Naruto Shippuden: Ultimate Ninja Storm 2

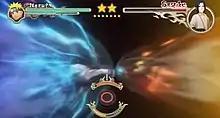
An example of a quick time event in which the player has to press the circle button to defeat the enemy.

When a support character is set to Attack, they will help attack an opponent through combos, and knock the opponent back when a combo sends them flying. Set to Balanced, it will throw projectiles alongside the player when the player uses chakra projectiles and block incoming Ultimate Jutsus, at the expense of losing that support for a while. When Support Drive level two is activated, for a limited time a player will be capable of releasing a Team Ultimate Jutsu, activated by hitting the chakra button three times and then the attack button. A Team Ultimate Jutsu drains an enormous amount of a player's chakra, and does massive damage if it makes contact with an unguarded opponent.